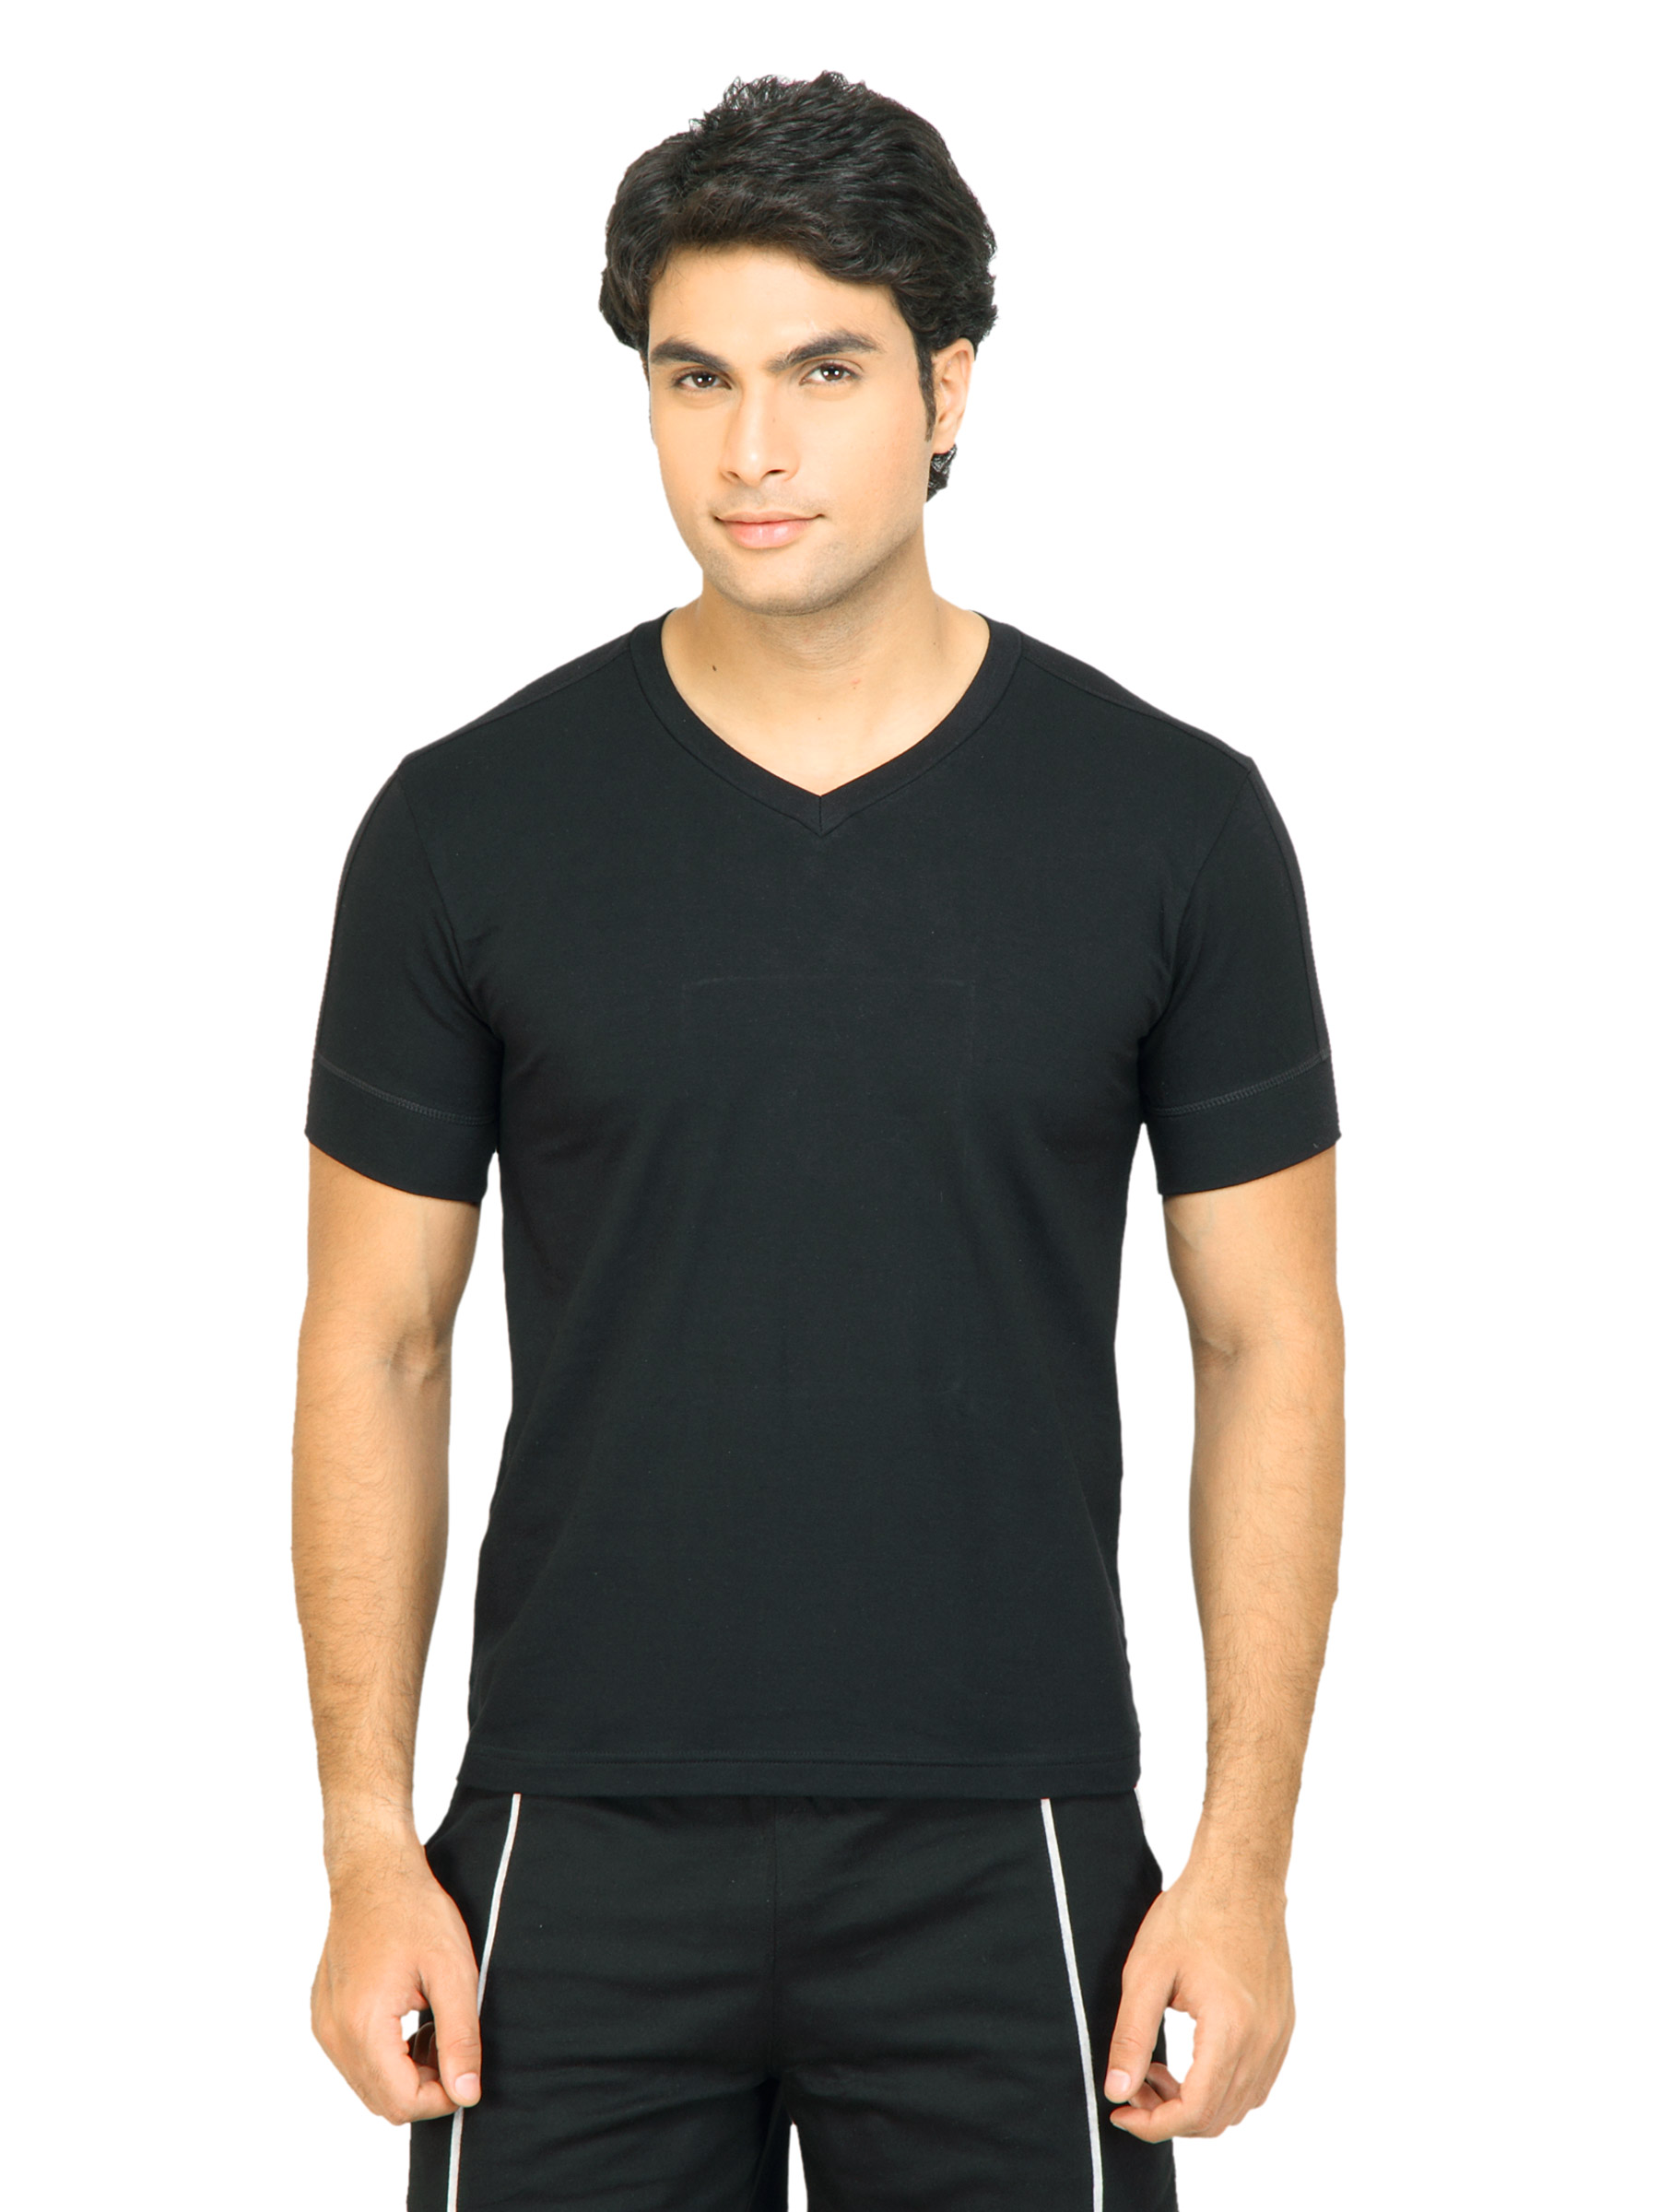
Levis Men Cruiser Black Innerwest Vest
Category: Apparel / Innerwear / Innerwear Vests
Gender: Men
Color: Black
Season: Summer 2016
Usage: Casual